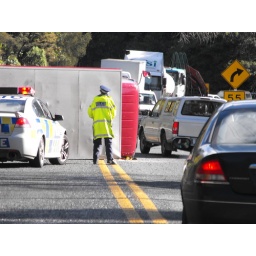
flipped truck on road in Rodney, New Zealand